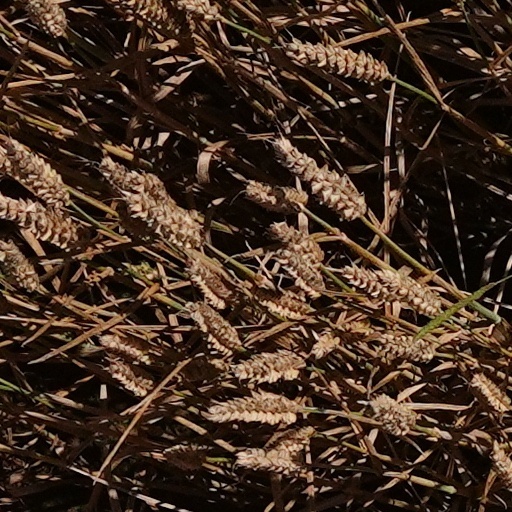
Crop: wheat